Walter M. Robertson

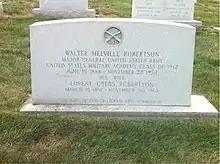
The grave of Major General Walter M. Robertson at Arlington National Cemetery

Braving intense artillery and direct tank fire, he remained in complete observation of the enemy to supervise the disposition of his troops and to direct the fire of his own tanks and tank destroyers. After two hours of vicious fighting, many German tanks and vehicles were destroyed and the armored thrust in this sector was thwarted. As reinforcements arrived, Robertson proceeded immediately to a second critical area where another salient was threatening two villages along the main route of the enemy advance. He organized troops from his own command and stragglers from elements overrun by the powerful attack and, for a period of seven hours, heroically led them in deterring the advance.